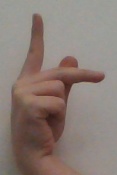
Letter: dha